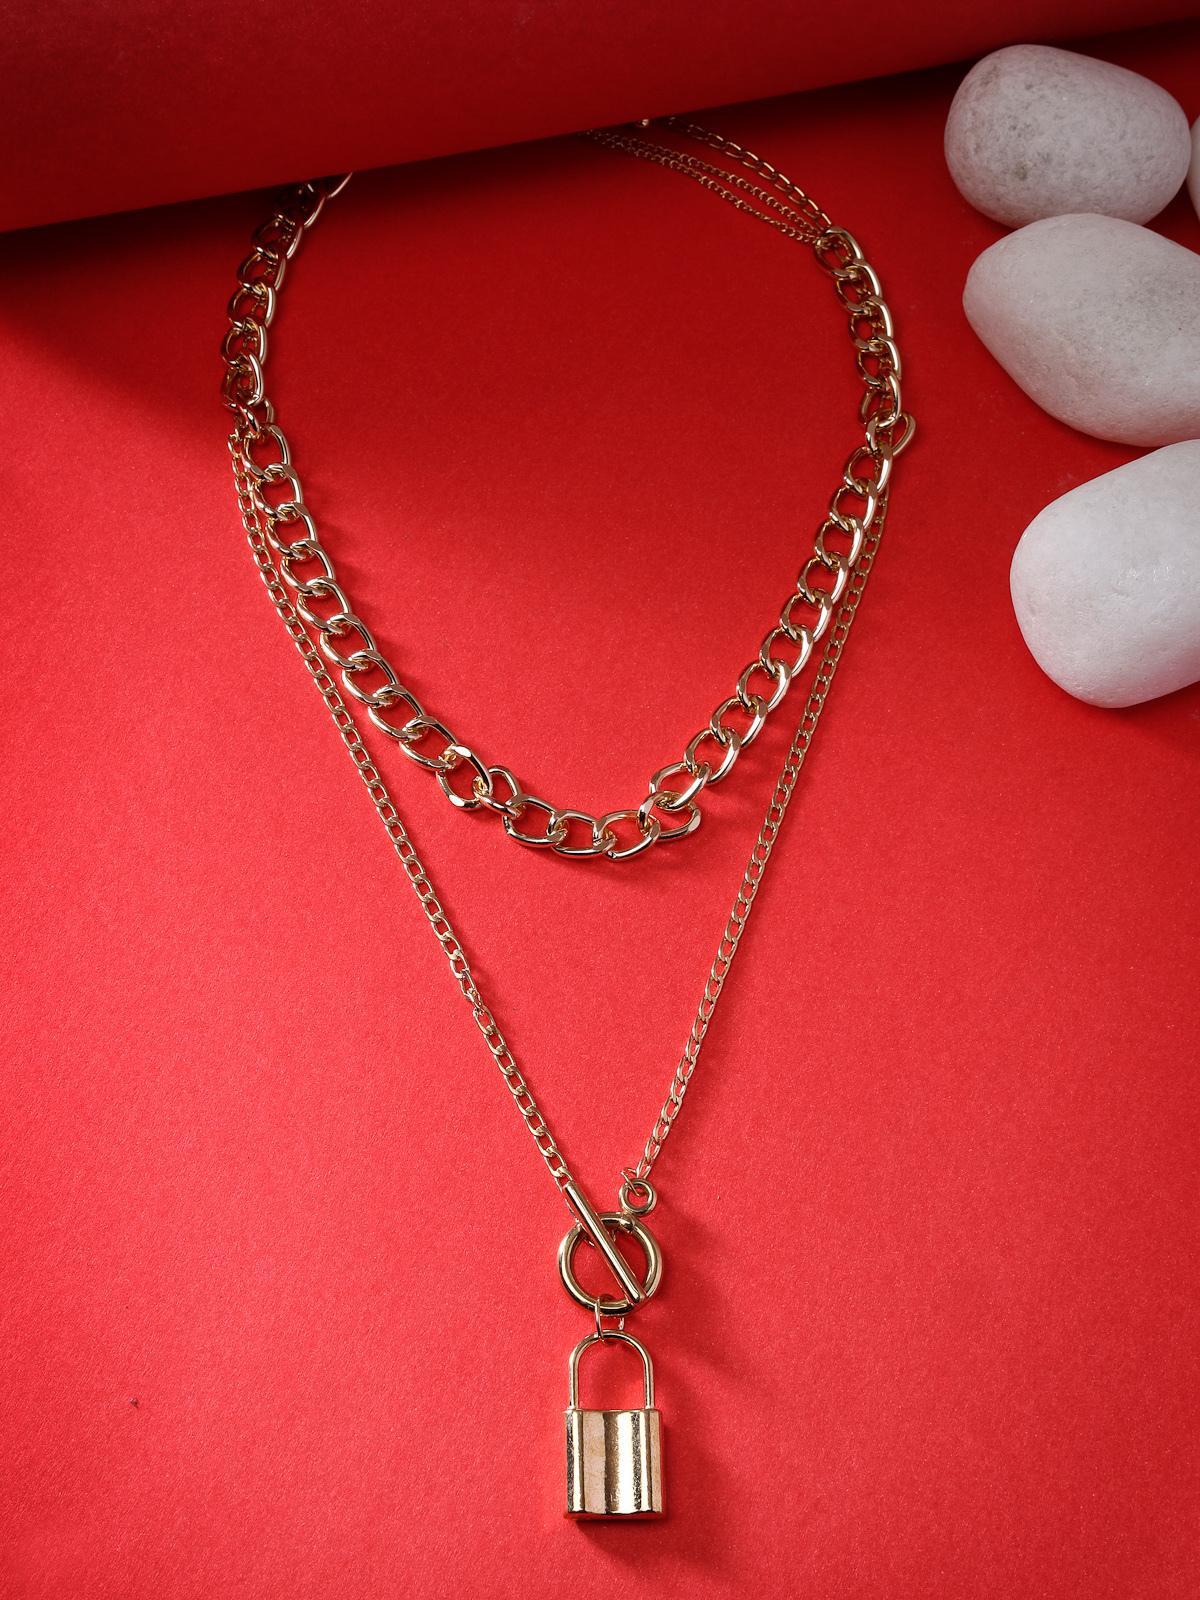
Scintillare by Sukkhi Stylish Gold Plated 2 Layered Chunky Lock Pendant Necklace for Women & Girls |Birthday Gift for Girls And Women Anniversary Gift for Wife| Gifts Collection|N106766
Type: Necklaces & Pendants
Brand: Scintillare by Sukkhi
Price: Rs. 268
 Unlock a new level of style with the Stylish Gold Plated 2-Layered Chunky Lock Pendant Necklace by Scintillare from Sukkhi. This contemporary and chic necklace is a perfect accessory for women and girls. The chunky lock pendant adds a touch of edgy sophistication, making it an ideal birthday or anniversary gift. Elevate your fashion with this trendy piece from Scintillare's Gifts Collection, a symbol of modern elegance and style.Disclaimer:There may be slight variation in shade and colour due to photographic effects and monitor settings
Included: 1 Necklace